Domenico Mombelli

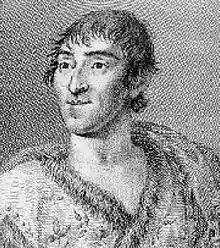

Domenico Mombelli (13 January 1755 – 15 March 1835) was an Italian operatic tenor and composer. Born in Villanova Monferrato, Mombelli was the head of a distinguished family of singers and musicians that included his first wife, Luisa Laschi, who created the role of Countess Almaviva in "The Marriage of Figaro"; his second wife, Vincenza Viganò-Mombelli who wrote the libretto for Rossini's "Demetrio e Polibio"; and his daughters Ester and Anna, both of whom had successful careers as opera singers. He was also the founder and head of a travelling opera company which performed in Lisbon, Padua, and Milan from 1806 to 1811. Amongst his compositions were the opera "Didone" to a libretto by Metastasio, several oratorios, and three collections of arias for voice and piano. Mombelli spent his final years teaching singing in Bologna where he died at the age of 80.